Valea Vișeului railway station

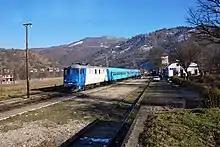
Valea Vișeului railway station

Valea Vișeului is a railway station near the town of Valea Vișeului in Bistra commune, Maramureș County of western Romania, close to the Ukraine border.